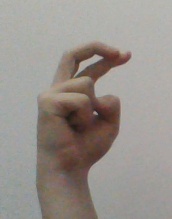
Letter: zay